NGC 3228

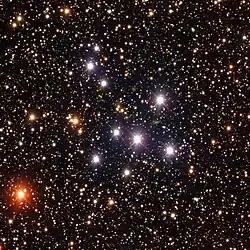
NGC 3228 with DECaPS (using the Dark Energy Camera)

NGC 3228 is an open cluster in Vela. It was discovered by Nicolas Louis de Lacaille in 1751–1752, while he was in South Africa and catalogued it as Lac II.7. It is small but bright and can be observed easily with binoculars in sufficiently dark skies.